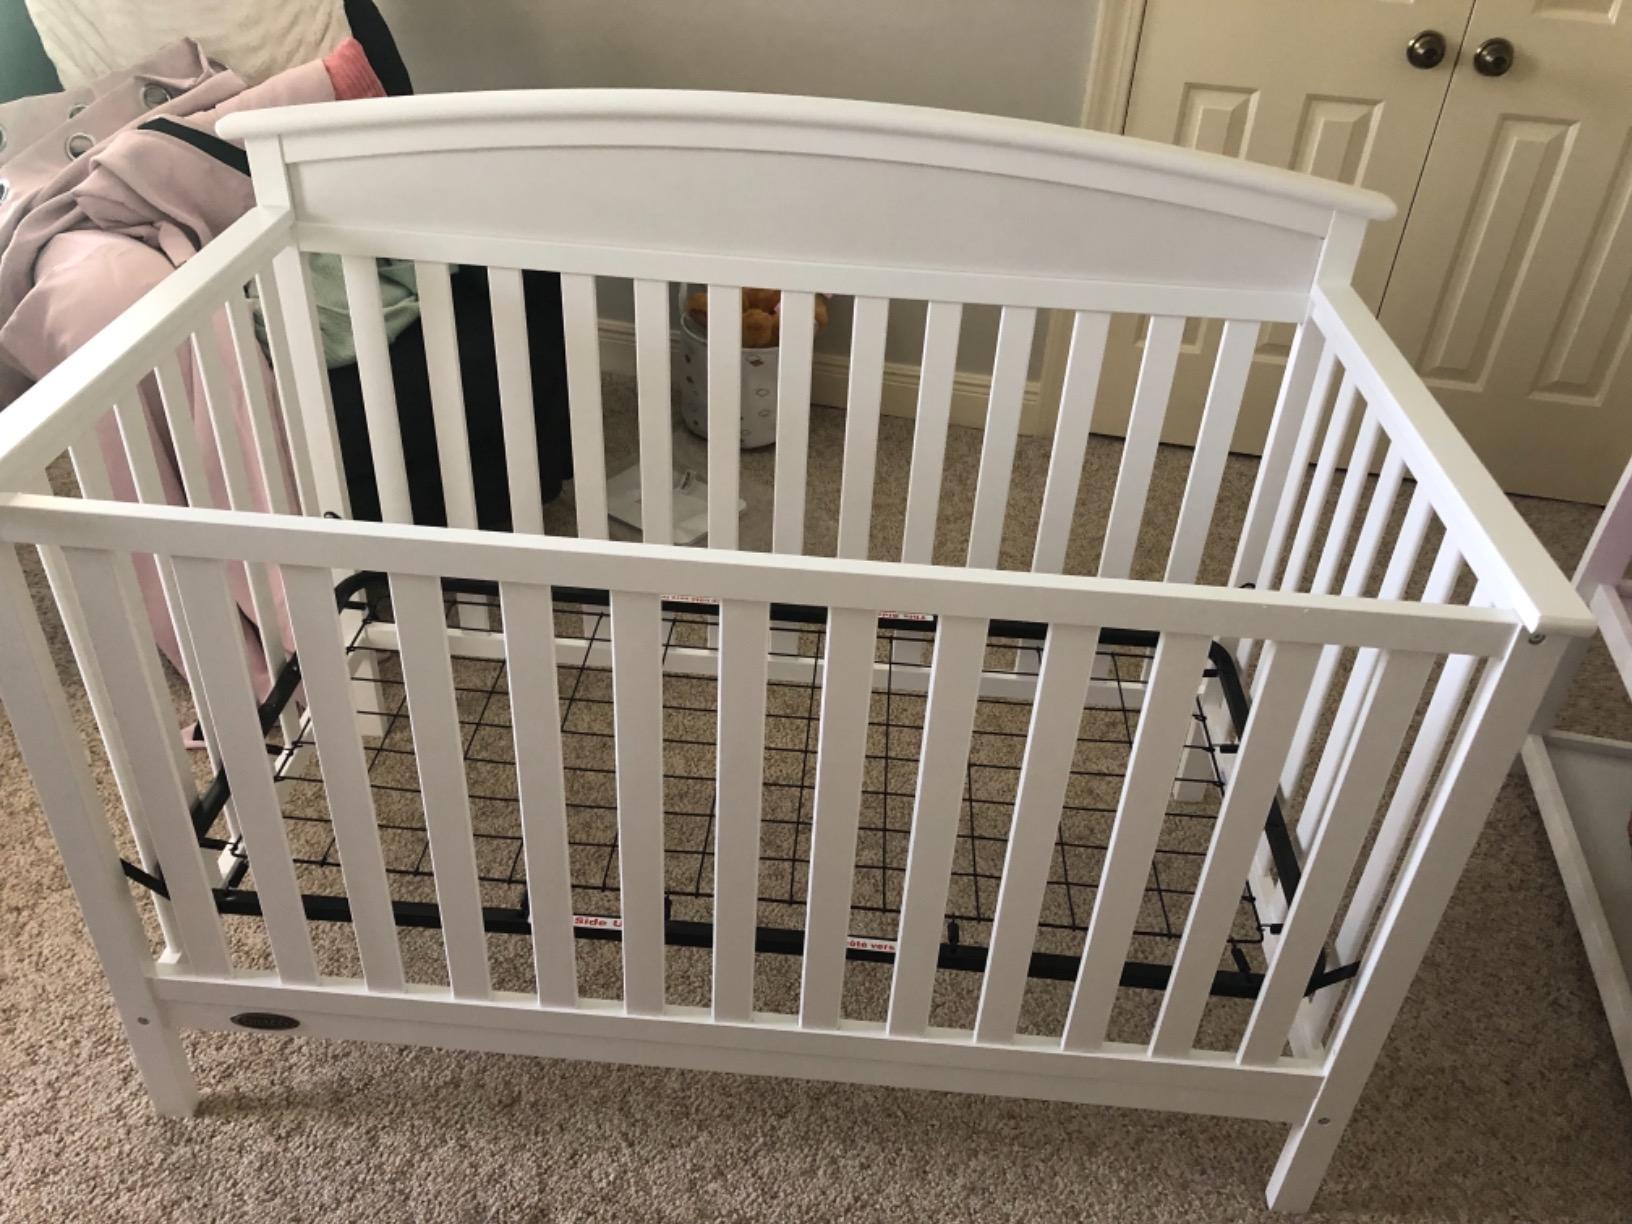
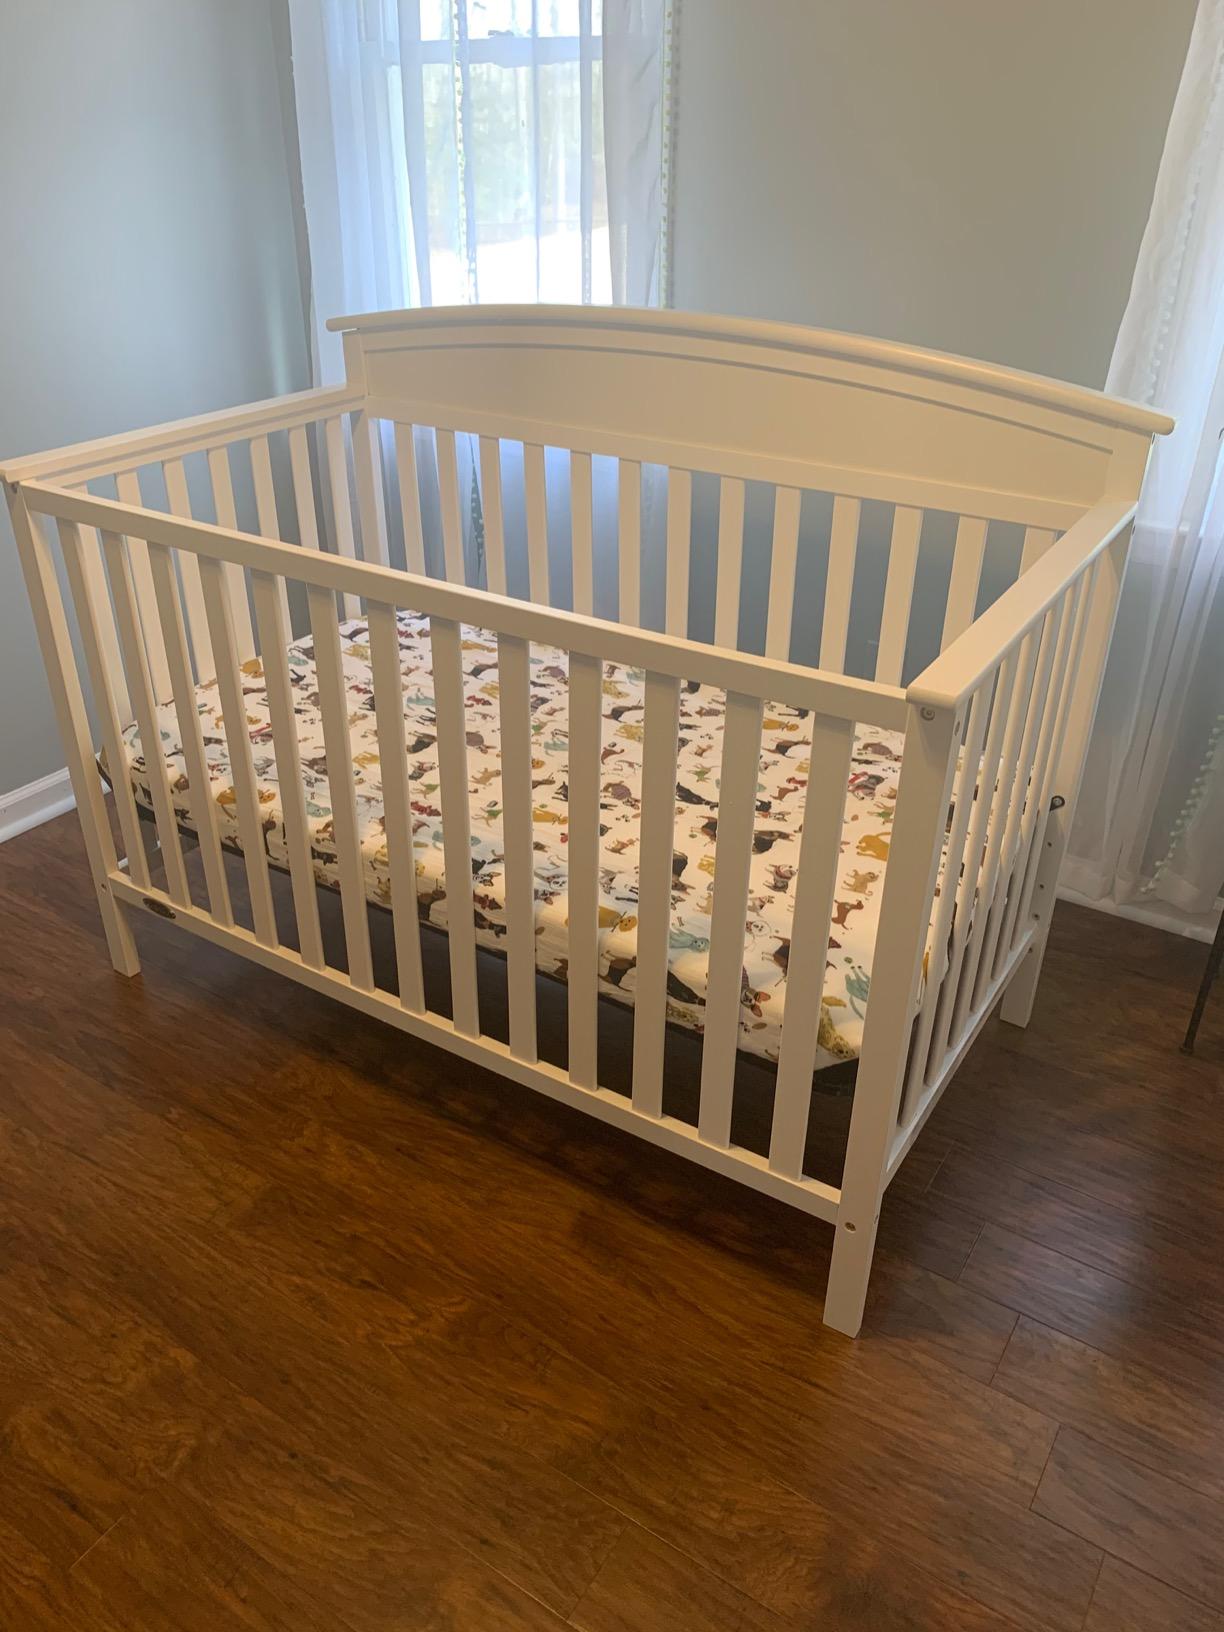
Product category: products_crib
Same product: yes